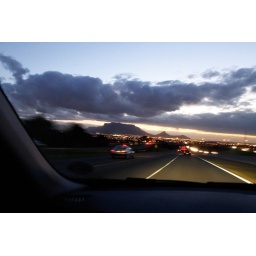
On the road to town. Tabletop mountain in sight!